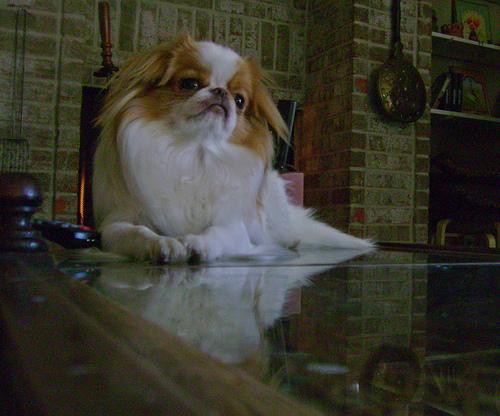
Breed: japanese chin